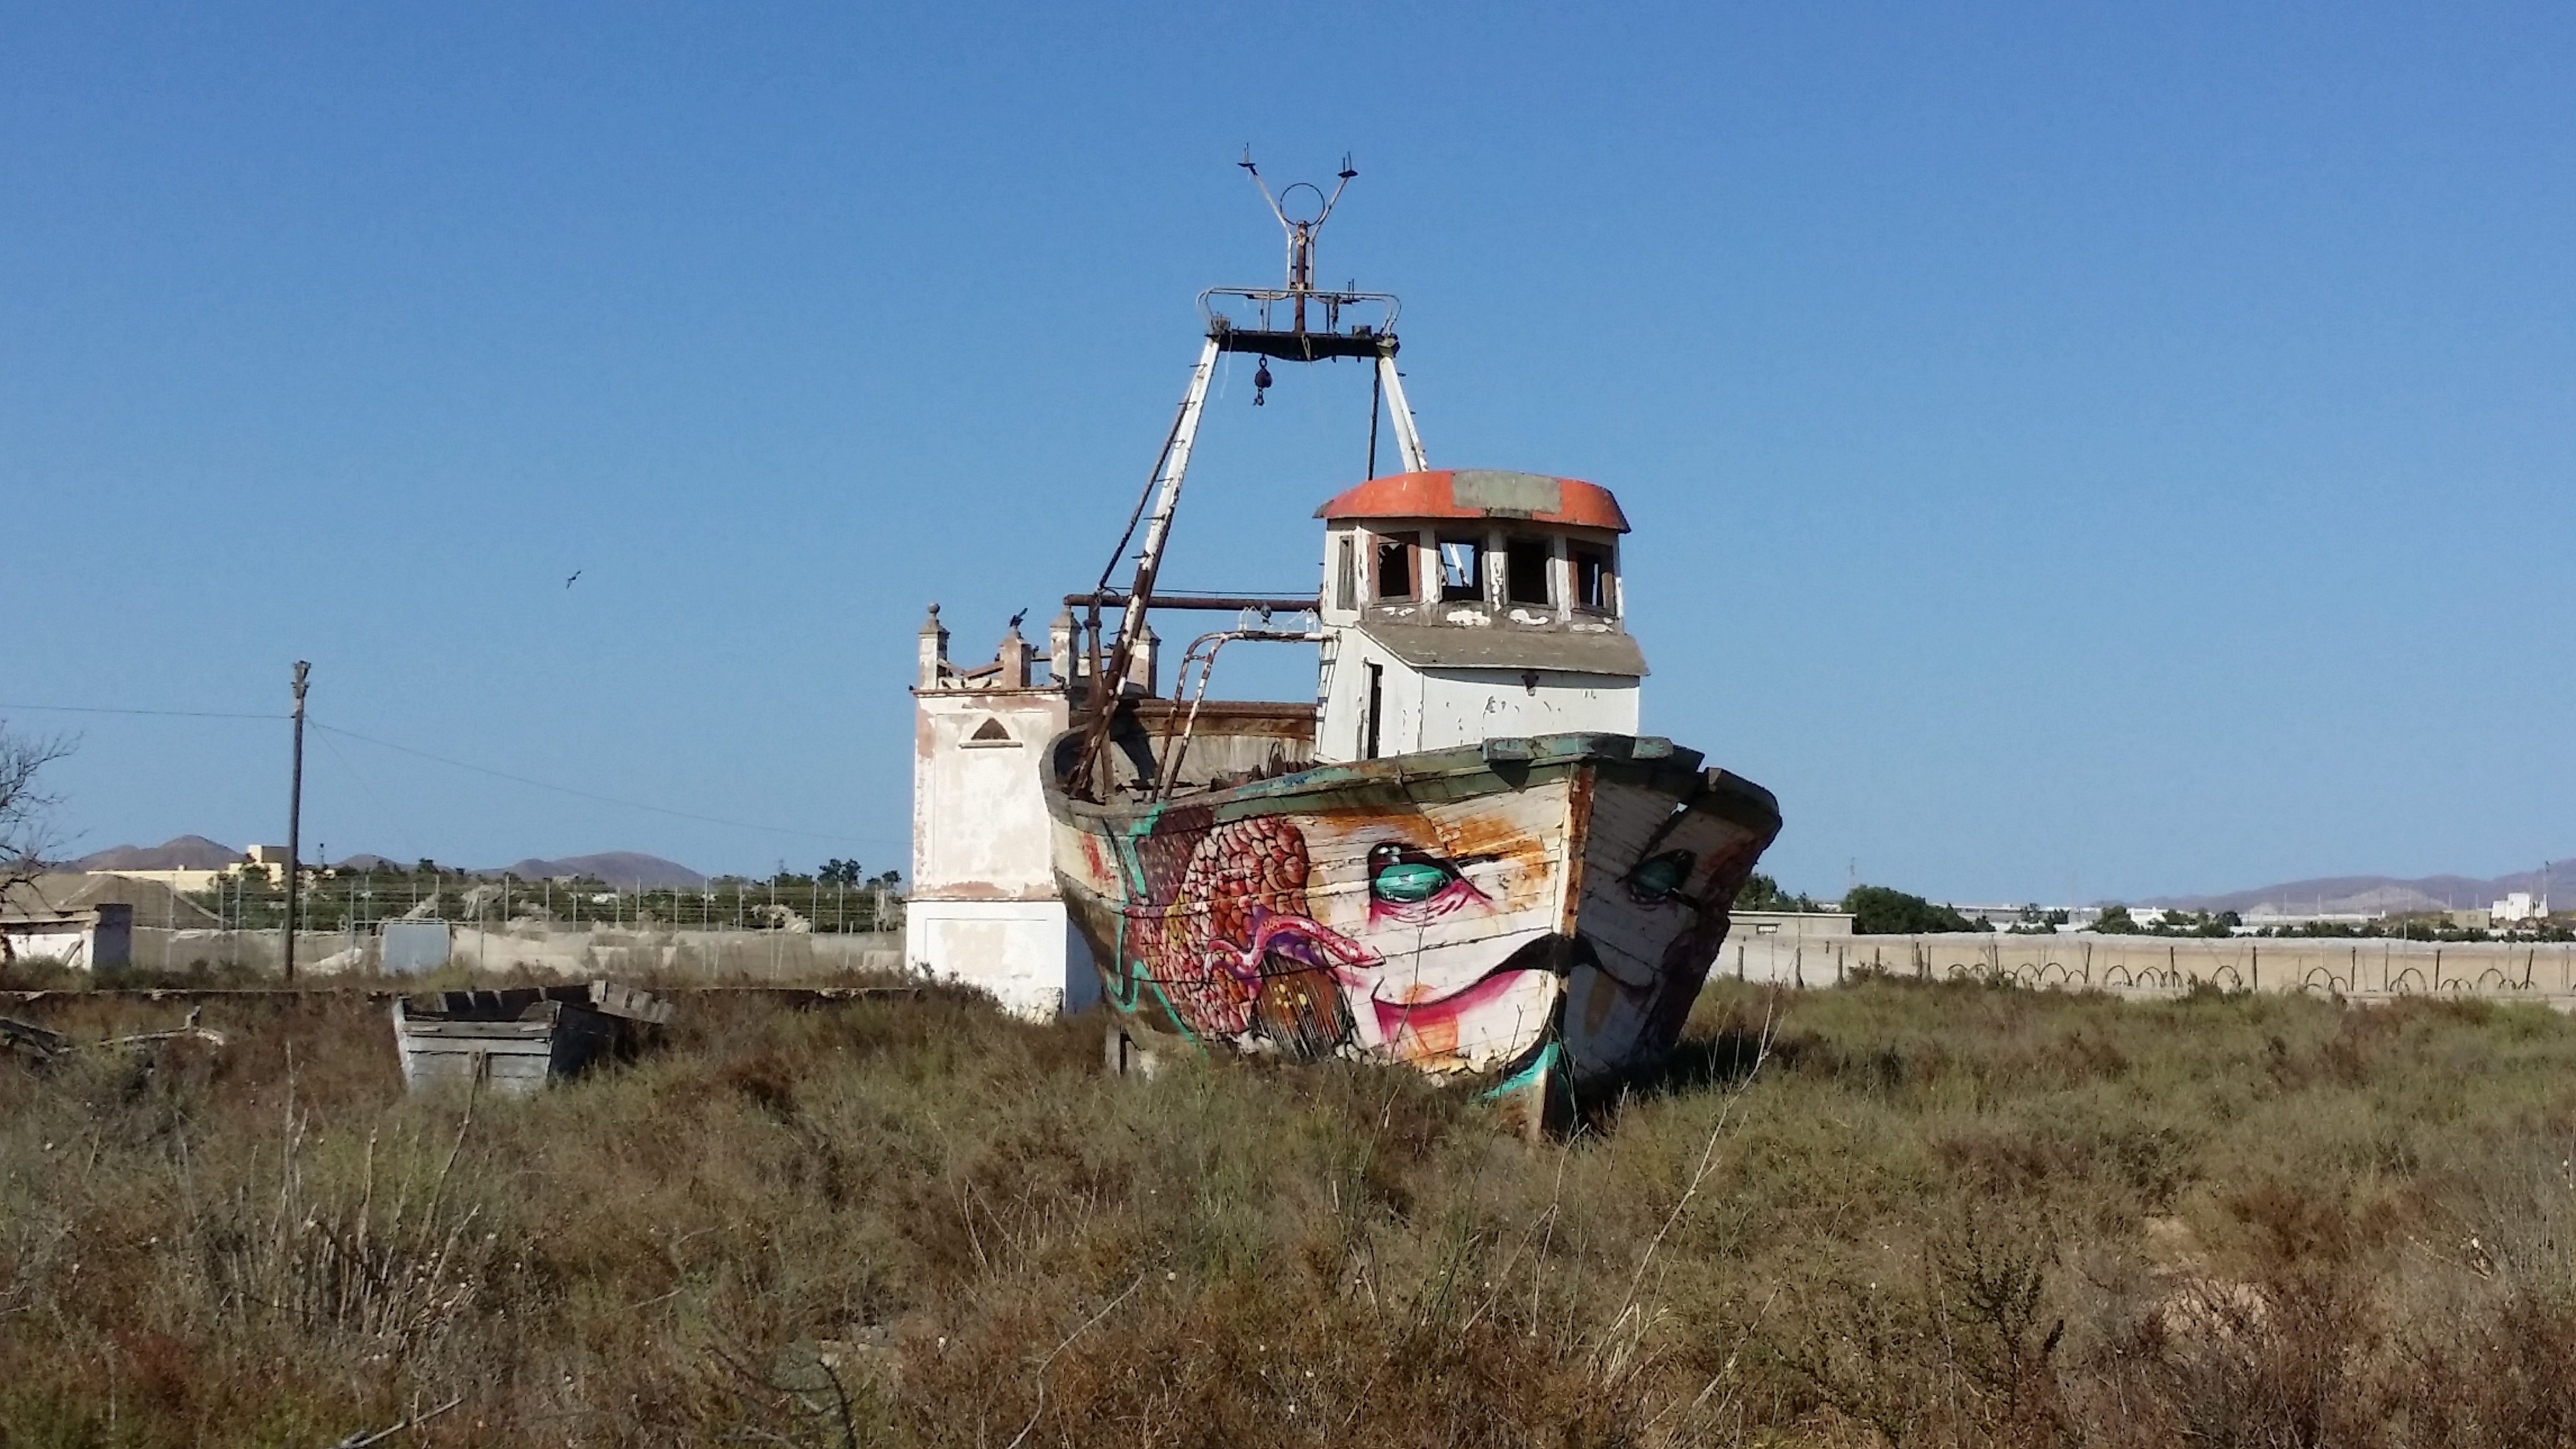
sand, sun, boat, mediterranean, vehicle, tower, holiday, machine, shark